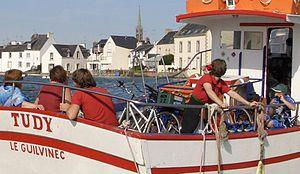
L'Île-Tudy [il tydi] est une commune du département du Finistère, en Bretagne. Elle est située sur la presqu'île du même nom, située sur la rive gauche de l'embouchure de la Rivière de Pont-l'Abbé, face à Loctudy situé sur la rive droite, et se trouve à 20 km de Quimper.
Loctudy est une commune du sud du département du Finistère, dans la région Bretagne, en France, littorale de l'océan Atlantique.